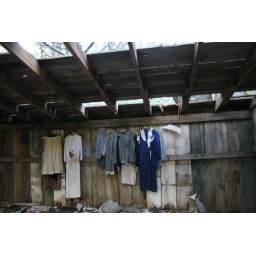
clarence newton road - near blowing rock - october 2008